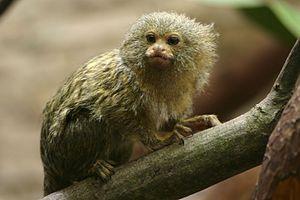
Les Platyrhiniens ou Platyrrhiniens forment un clade de primates rassemblant les espèces qu'on a appelé historiquement « singes du Nouveau Monde ». Ce sont les singes des Amériques, présents du Mexique jusqu'au nord de l'Argentine. Ils présentent un certain nombre de caractéristiques et une histoire évolutive qui les différencient des « singes de l'Ancien Monde », qui évoluent quant à eux en Asie et en Afrique, et incluent l'espèce humaine.